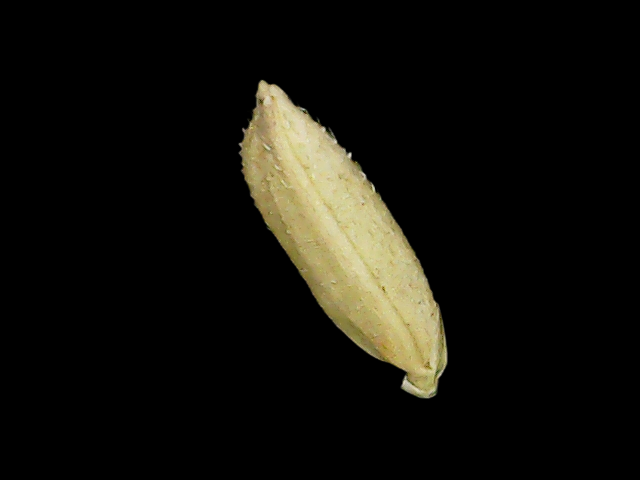
Rice variety: Binadhan23